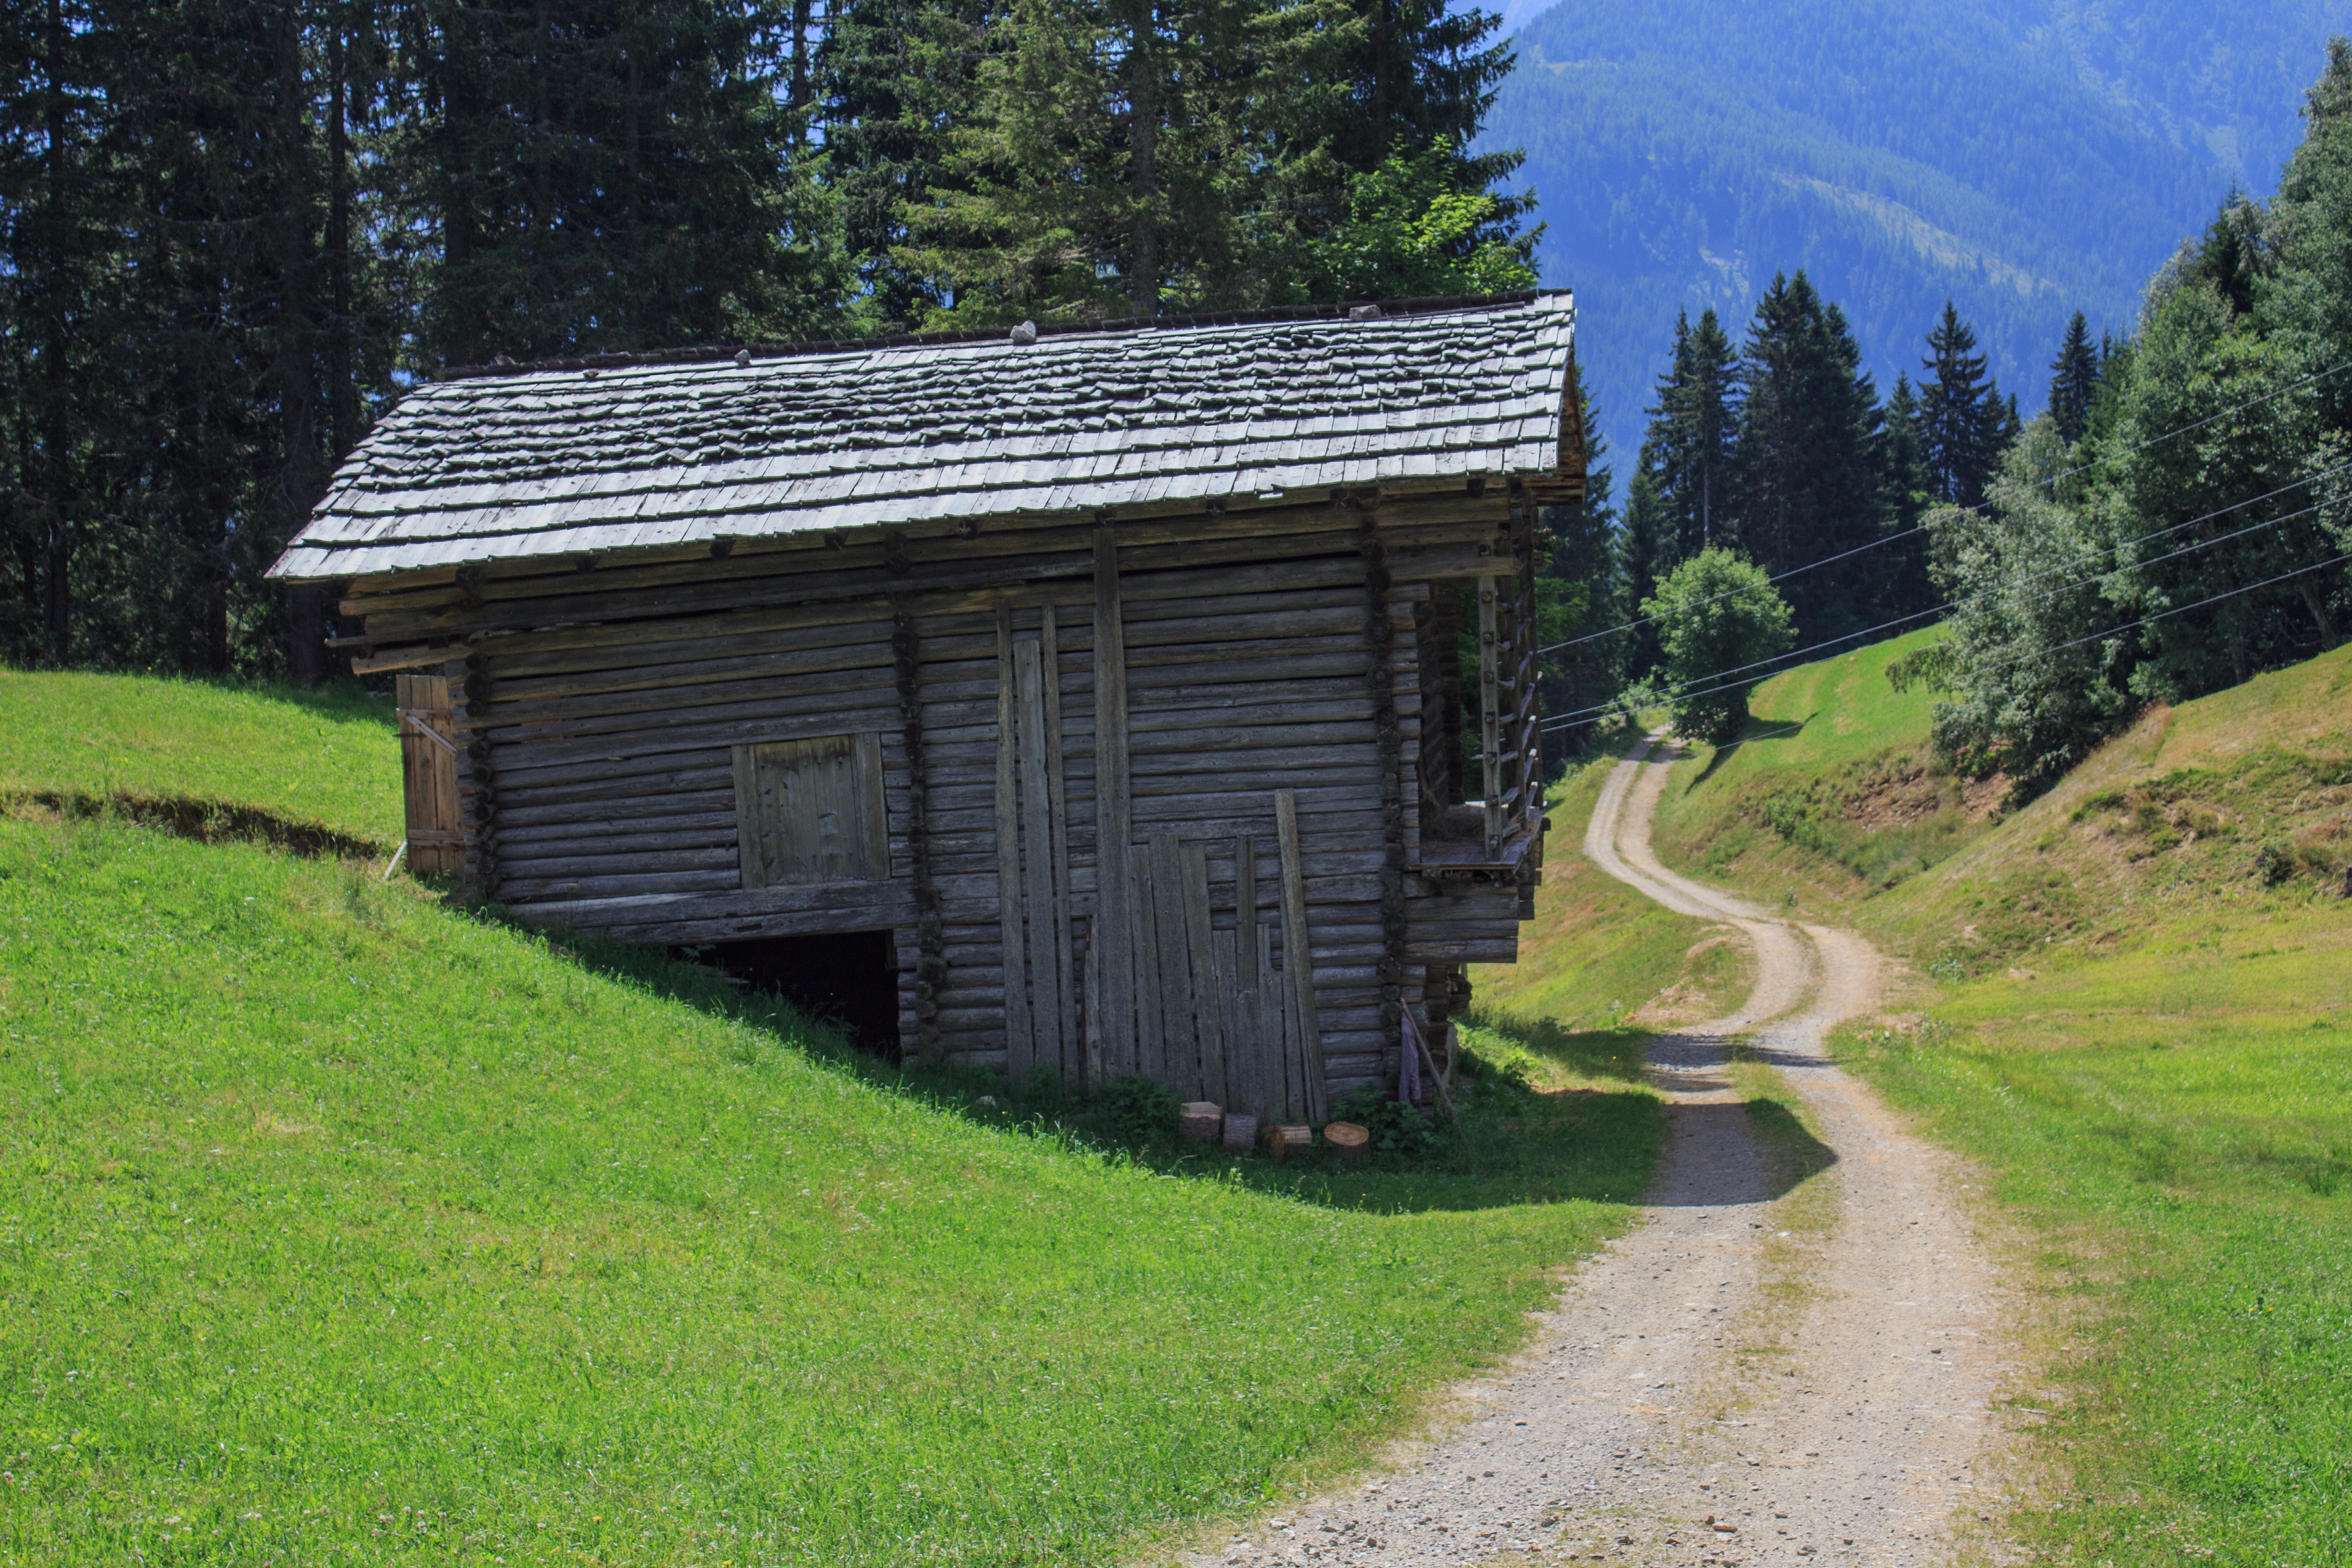
landscape, nature, grass, wood, trail, field, meadow, barn, mountain range, rustic, summer, hut, idyllic, rural, green, cottage, pasture, livestock, alpine, agriculture, lane, fields, mountains, estate, log cabin, idyll, away, rural area, mountain hut, stadl, agricultural nutzweg